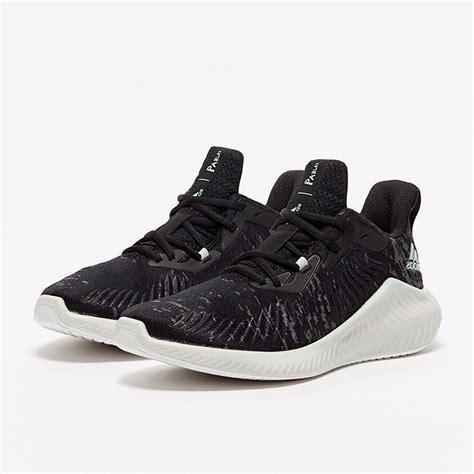
Brand: Adidas
Model: Alphabounce